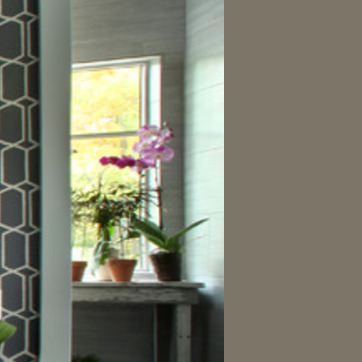
Material: mirror